Thomas Kretschmann

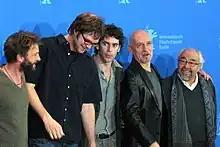
Thomas Kretschmann (far left) at a press conference for the Film "Transsiberian", 2008

2009 saw Kretschmann guest star in the American science-fiction TV drama series "FlashForward", as well as a major secondary part in the British biopic "The Young Victoria" as King Leopold I of Belgium. This film also received three Academy Awards nominations in 2010 for Best Art Direction, Makeup, and won for Costume Design.